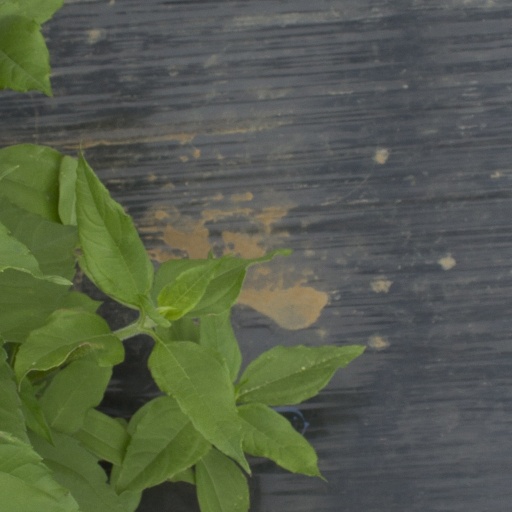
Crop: Jerusalem artichoke